The Road of the Llamas

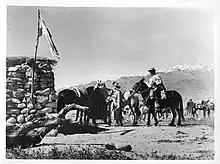

The Road of the Llamas or El Camino de las llamas is a 1942 Argentine film directed by Mario Soffici during the Golden Age of Argentine cinema.